Việt Á scandal

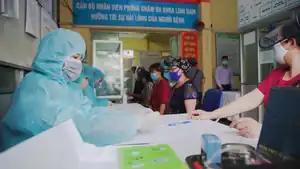
Vietnam's COVID-19 testing system would develop into a corruption scandal in late 2021.

The Việt Á scandal was a bribery and corruption scandal that arose during the COVID-19 pandemic in Vietnam. In 2020 and 2021, bribed Vietnamese government officials to sell COVID-19 RT-PCR tests, at heavily inflated prices to provincial health departments and hospitals.